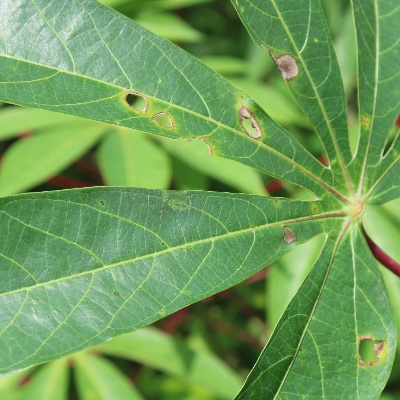
Crop: Cassava
Condition: brown spot